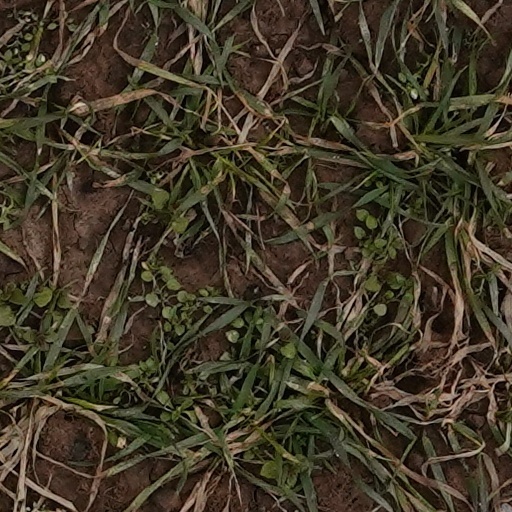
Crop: wheat